Petra László incident

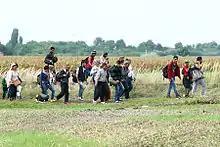
Migrants near railway

On 8 September 2015, Petra László was working as a camerawoman at a holding camp near the border between Hungary and Serbia, documenting the ongoing migrant crisis when hundreds of migrants including Syrians, Iraqis and Afghans fled police at a makeshift relocation camp in Röszke, just a few hundred yards from Hungary's border with Serbia.